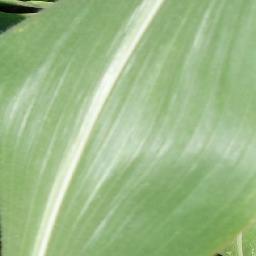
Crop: corn
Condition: (maize)_healthy